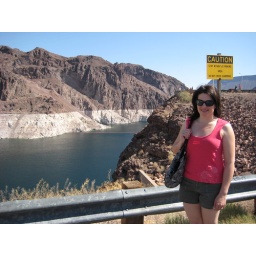
The white line shows the dropping water levels in Lake Mead (something that wasn't mentioned in our Hoover Dam tour)